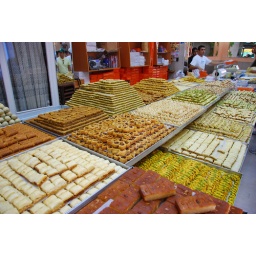
Take an orange box in the back and fill it up.